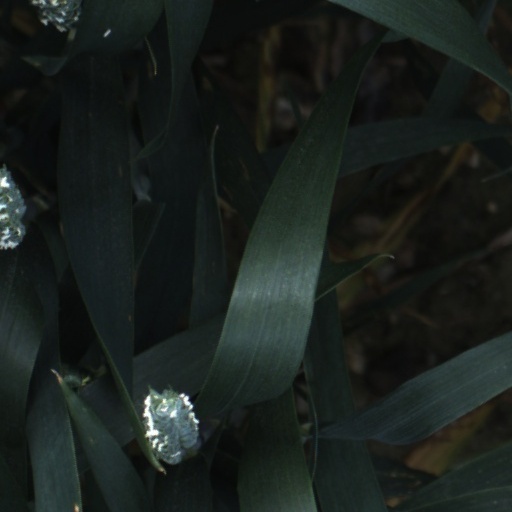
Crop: wheat